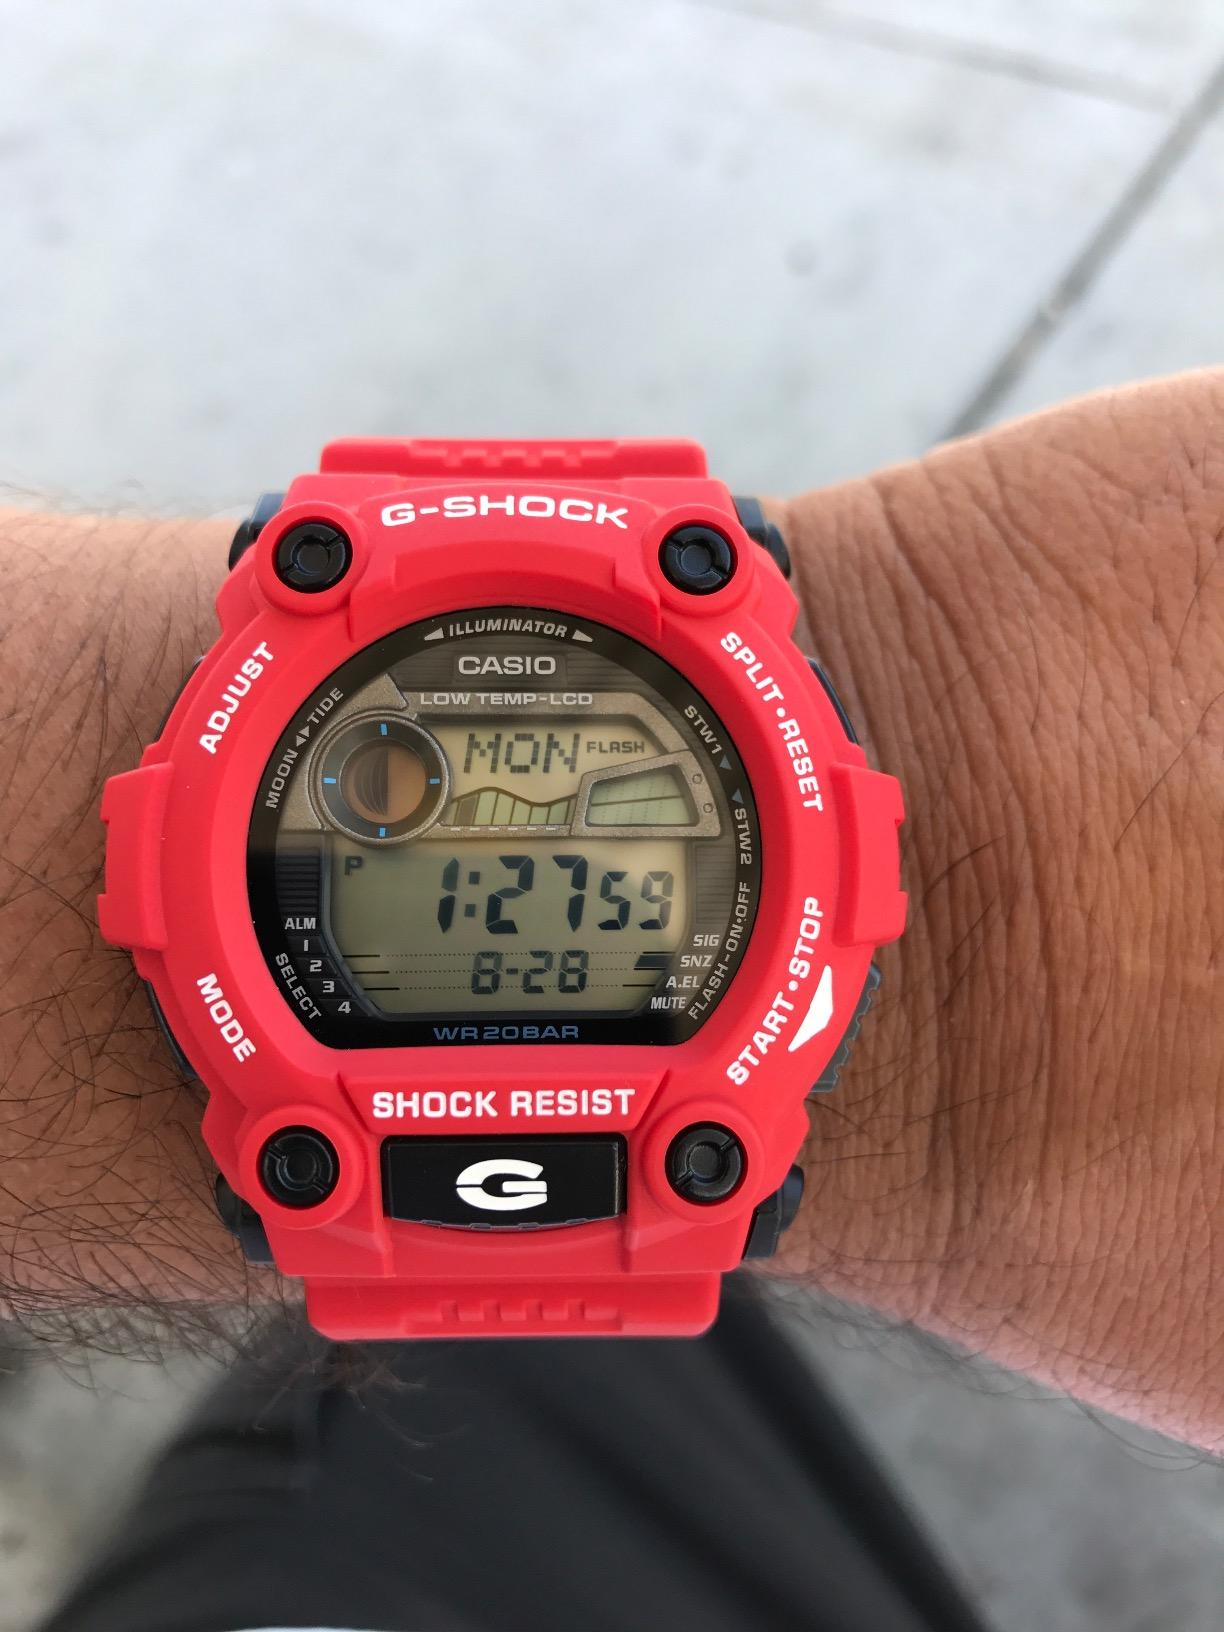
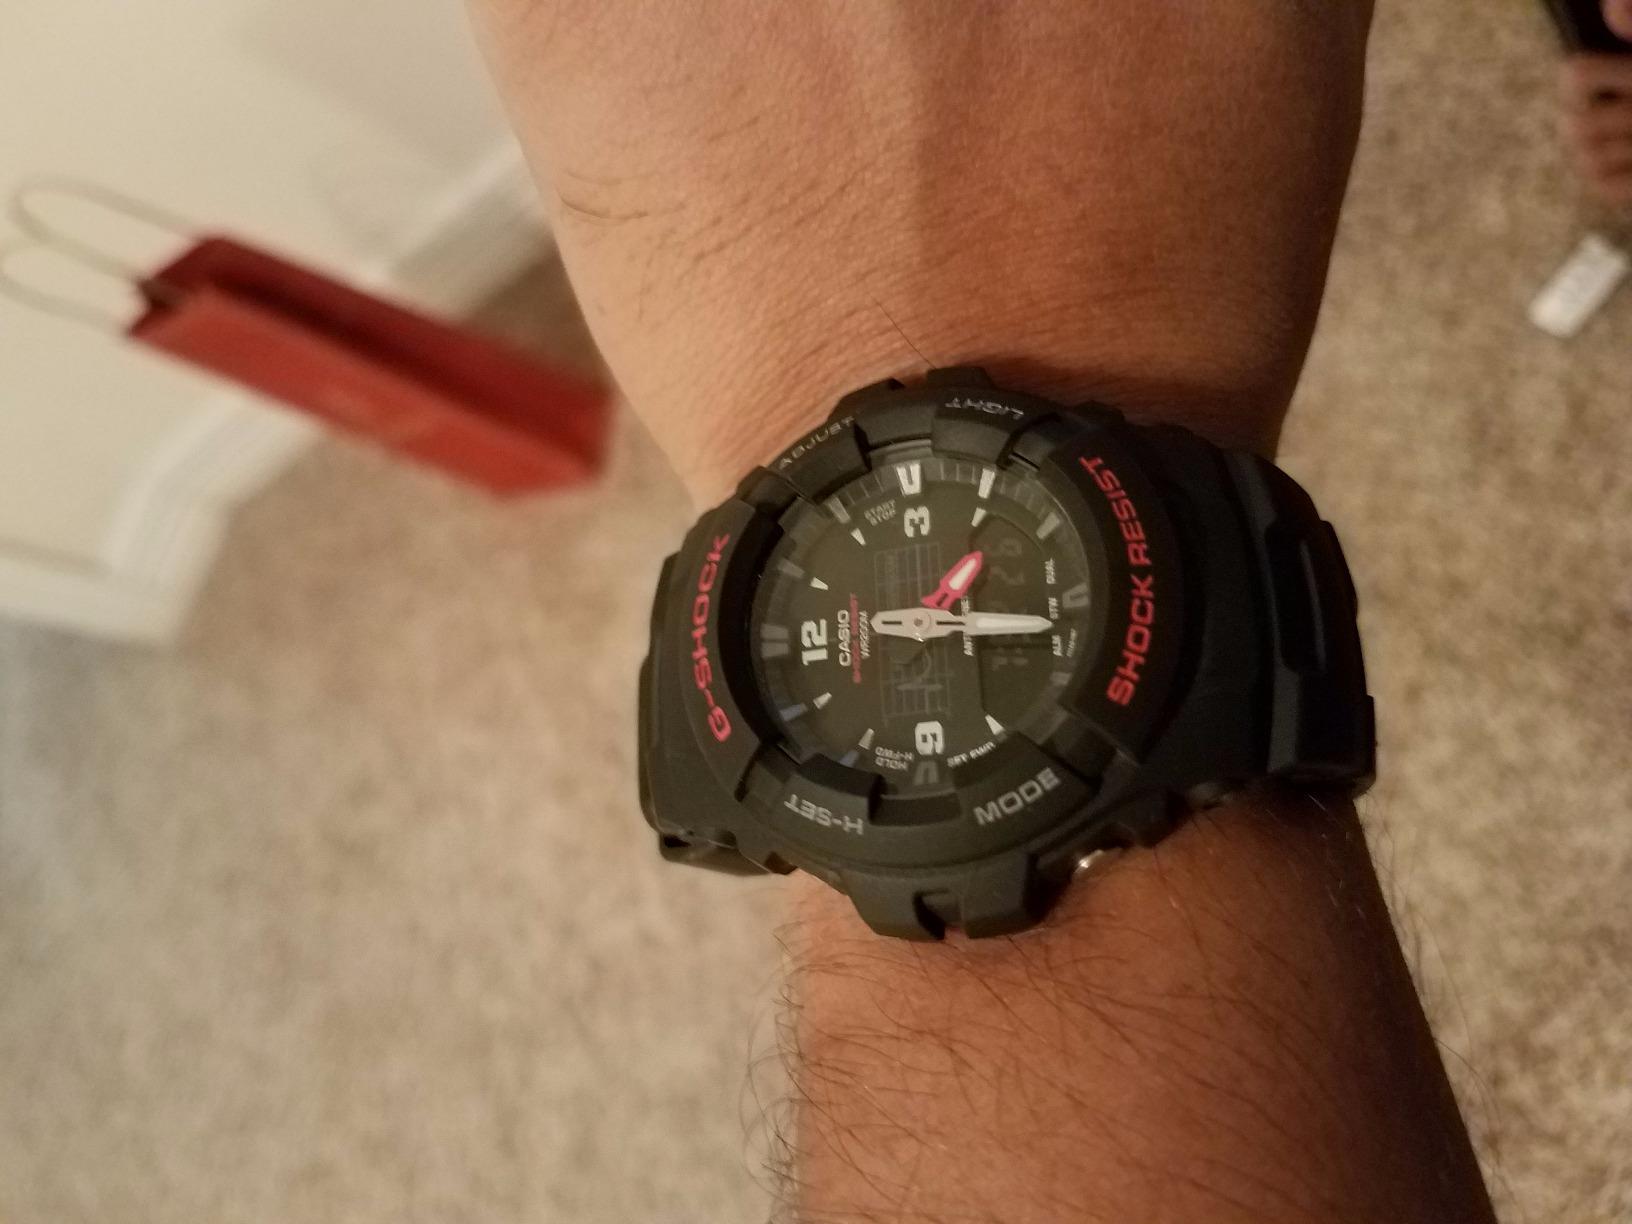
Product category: accessories_watch
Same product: no